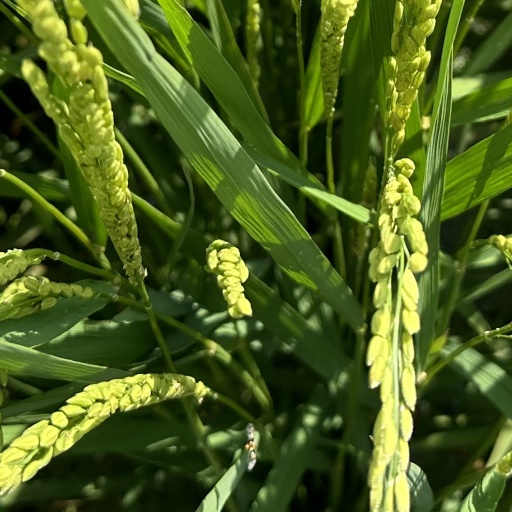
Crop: rice